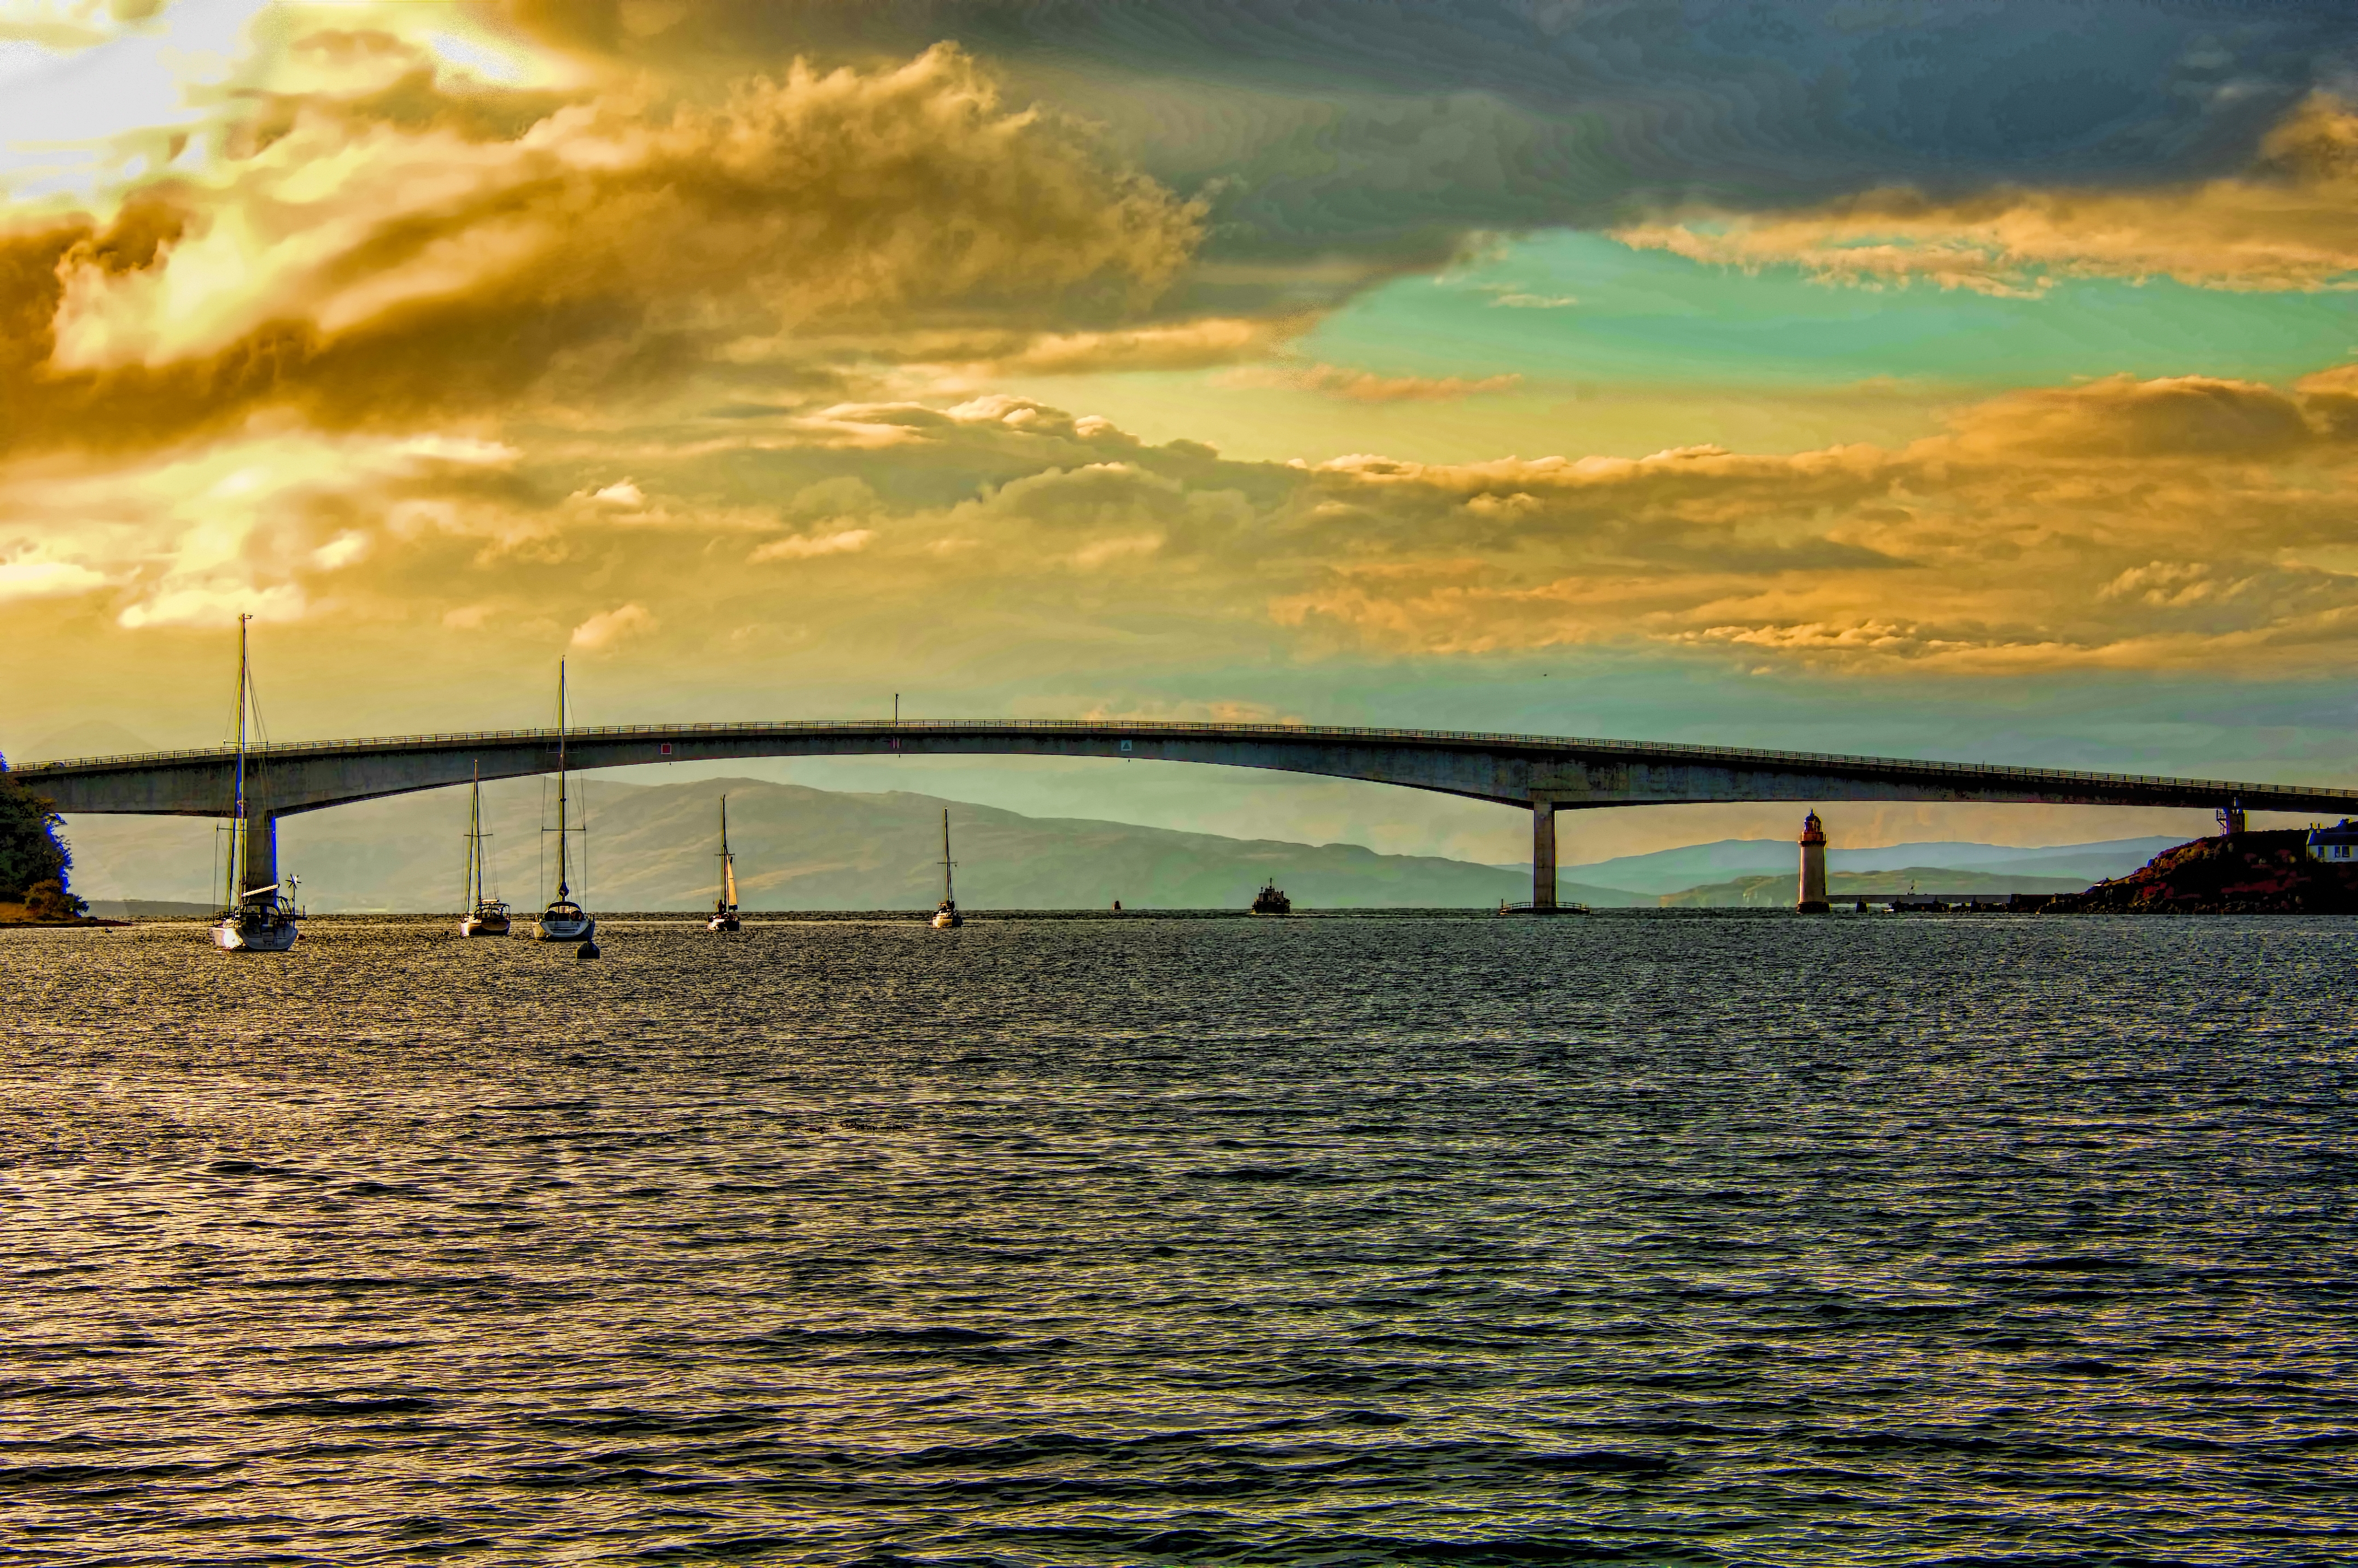
beach, sea, coast, ocean, horizon, cloud, sky, sunrise, sunset, sunlight, morning, shore, wave, dawn, pier, dusk, evening, reflection, bay, skye, kyleakin, skyebridge